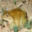
Label: frog